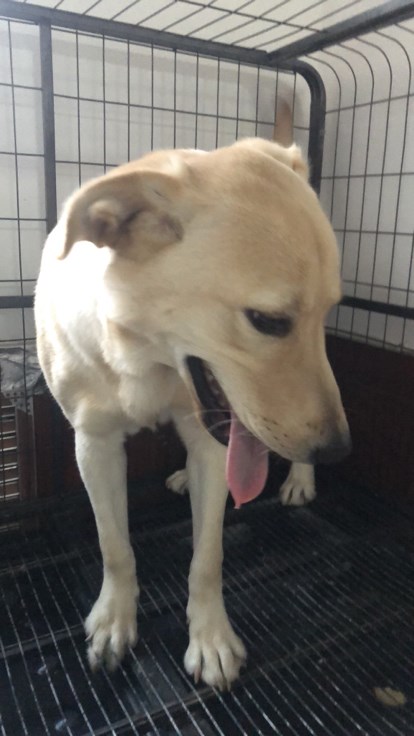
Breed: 3580-n000122-Labrador_retriever